Lilian Lindsay

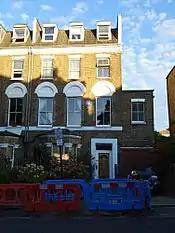
LILIAN LINDSAY - 3 Hungerford Road Holloway London N7 9LA

After qualifying, Lilian returned to North London to work until 1905, a move she had to make to pay off her debts. In 1905 she married Robert Lindsay and moved back to Edinburgh to practise with him at 2 Brandon Street. They continued in practice until 1920, when Robert was appointed the first full-time Dental Secretary of the British Dental Association. They moved to a flat above the BDA headquarters in Russell Square, London, and Lilian became honorary librarian to the BDA. She founded the library with books bequeathed by Gaddes, and contributed her own artefacts to start the museum. She learned French, German, Latin and some Old English and Spanish to help with her historical research.